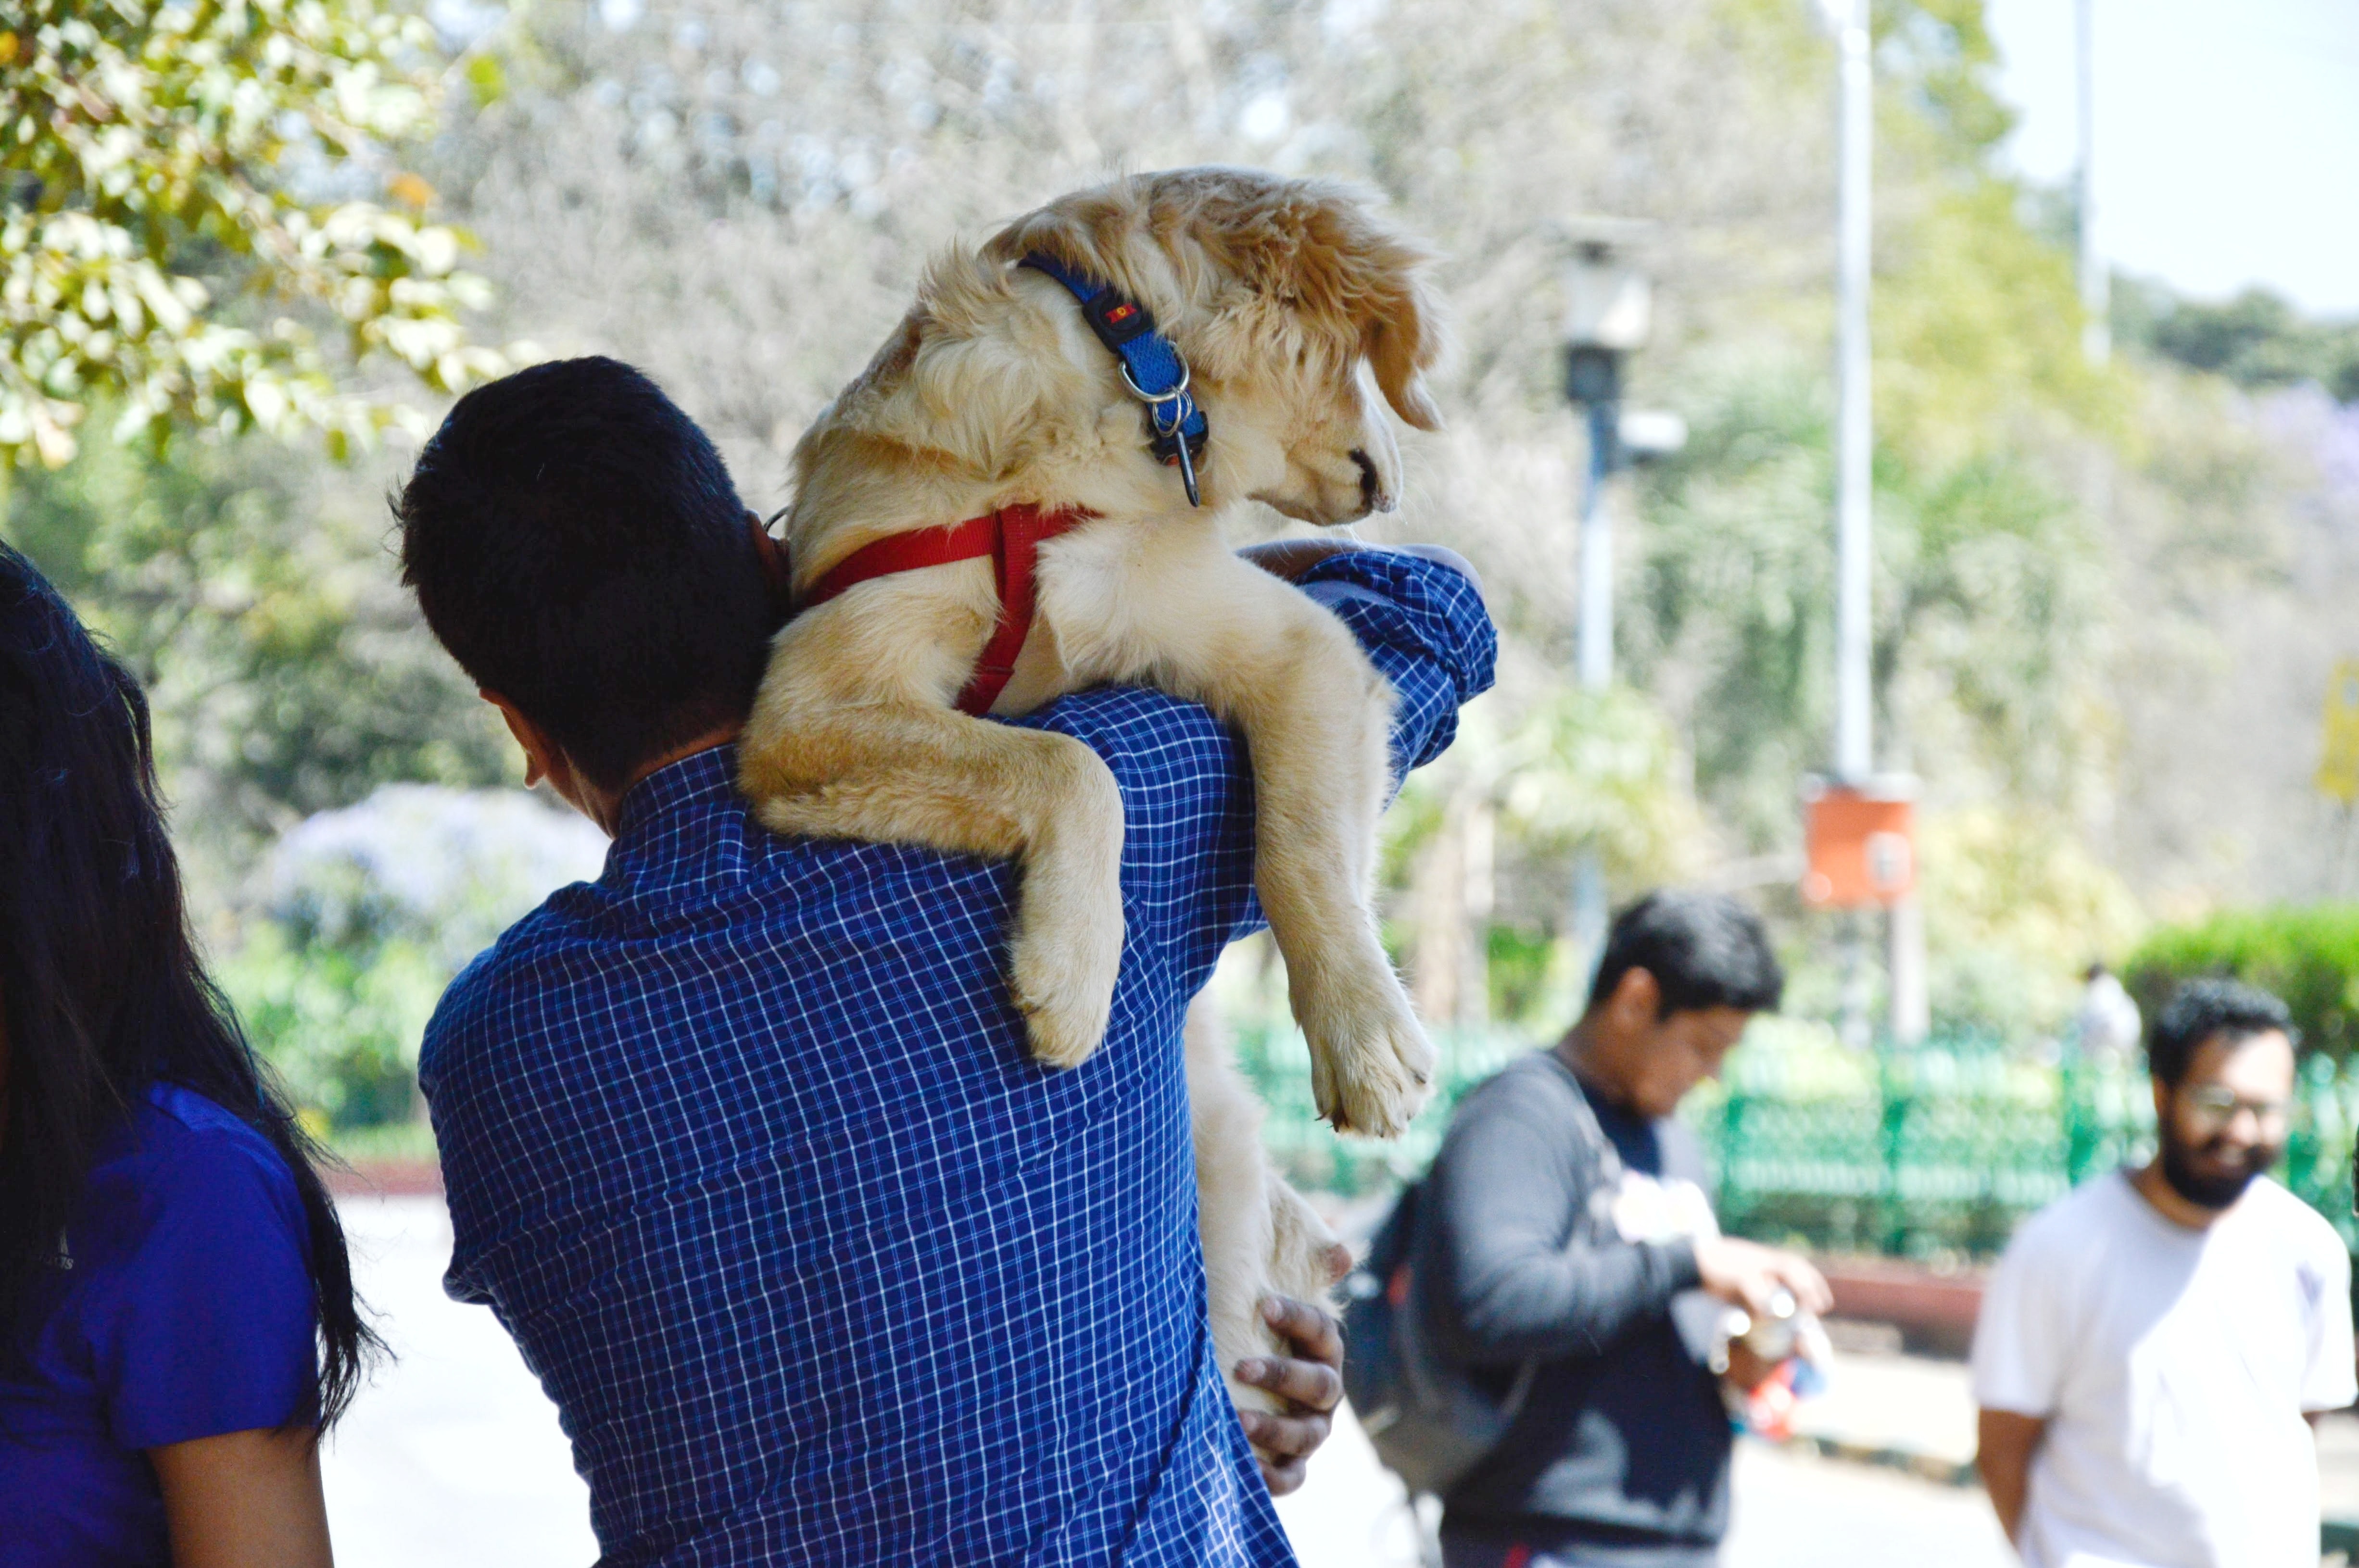
fun, interaction, photography, recreation, plant, leisure, happy, fawn